Siddhivinayak Mahaganapati Temple

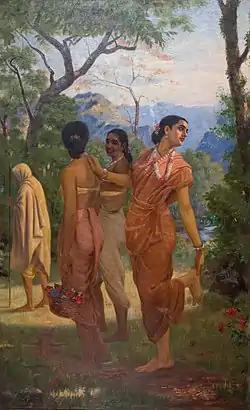
Shakuntala, with her friends. Painting by Raja Ravi Varma

According to legend, this village was part of Dandakaranya forest where the Katkari tribe lived (the tribal hamlets are located even now close to the town across the Kalu river, approached only by boats). Sage Kanva had his hermitage here. Kanva was the author of several hymns of the scripture Rigveda and one of the Angirasas. He had adopted Shakuntala, who was abandoned immediately after her birth by her parents, sage Vishwamitra and the celestial damsel Menaka. Shakuntala’s story has been narrated in the Hindu epic Mahabharata and dramatised by Kālidāsa, considered the greatest poet and dramatist in Sanskrit language, in his play called the Abhijñānaśākuntalam (“The Recognition of Shakuntala").